West Bengal

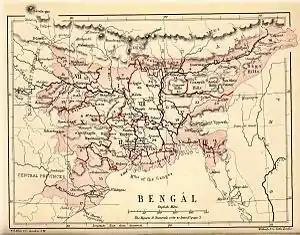
An 1880 map of Bengal

Several European traders reached this area in the late 15thcentury. The British East India Company defeated Siraj ud-Daulah, the last independent Nawab, in the Battle of Plassey in 1757. The company gained the right to collect revenue in Bengal subah (province) in 1765 with the signing of the treaty between the East India company and the Mughal emperor following the Battle of Buxar in 1764. The Bengal Presidency was established in 1765; it later incorporated all British-controlled territory north of the Central Provinces (now Madhya Pradesh), from the mouths of the Ganges and the Brahmaputra to the Himalayas and the Punjab. The Bengal famine of 1770 claimed millions of lives due to tax policies enacted by the British company. Calcutta, the headquarters of the East India company, was named the capital of British-held territories in India in 1773. The failed Indian rebellion of 1857 started near Calcutta and resulted in a transfer of authority to the British Crown, administered by the Viceroy of India.